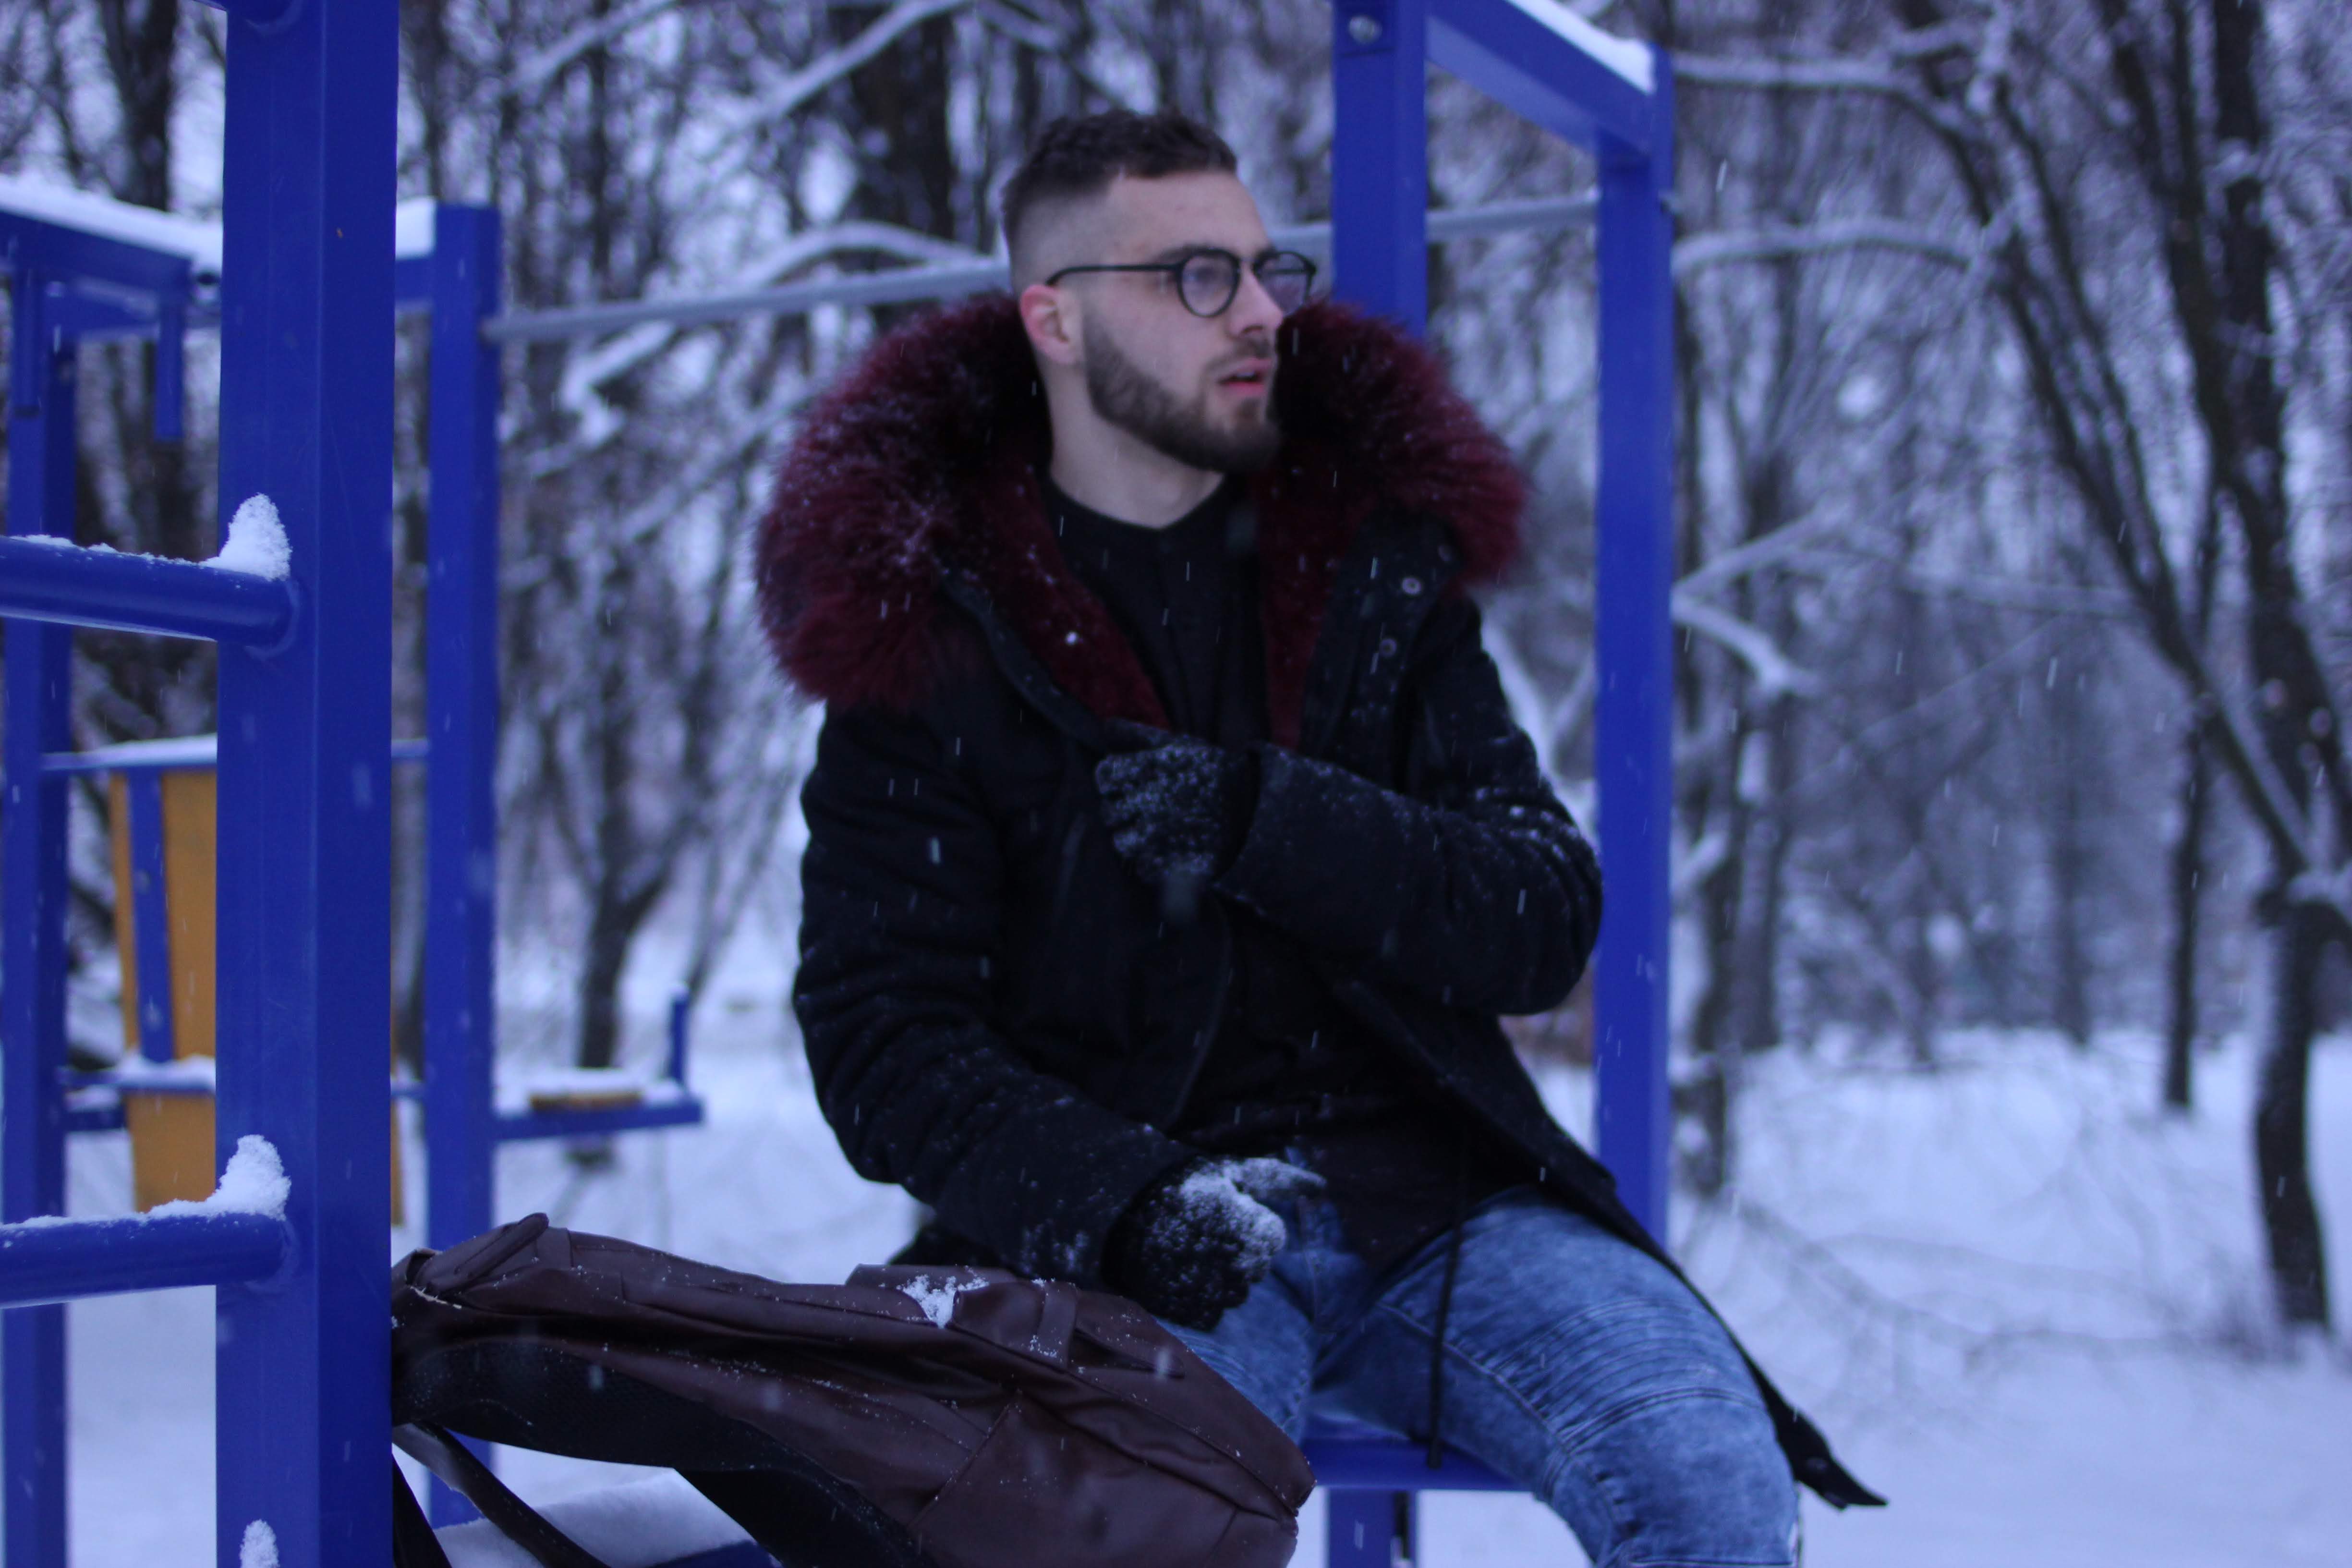
man, snow, winter, freezing, tree, photography, fur, ice, sitting, forest